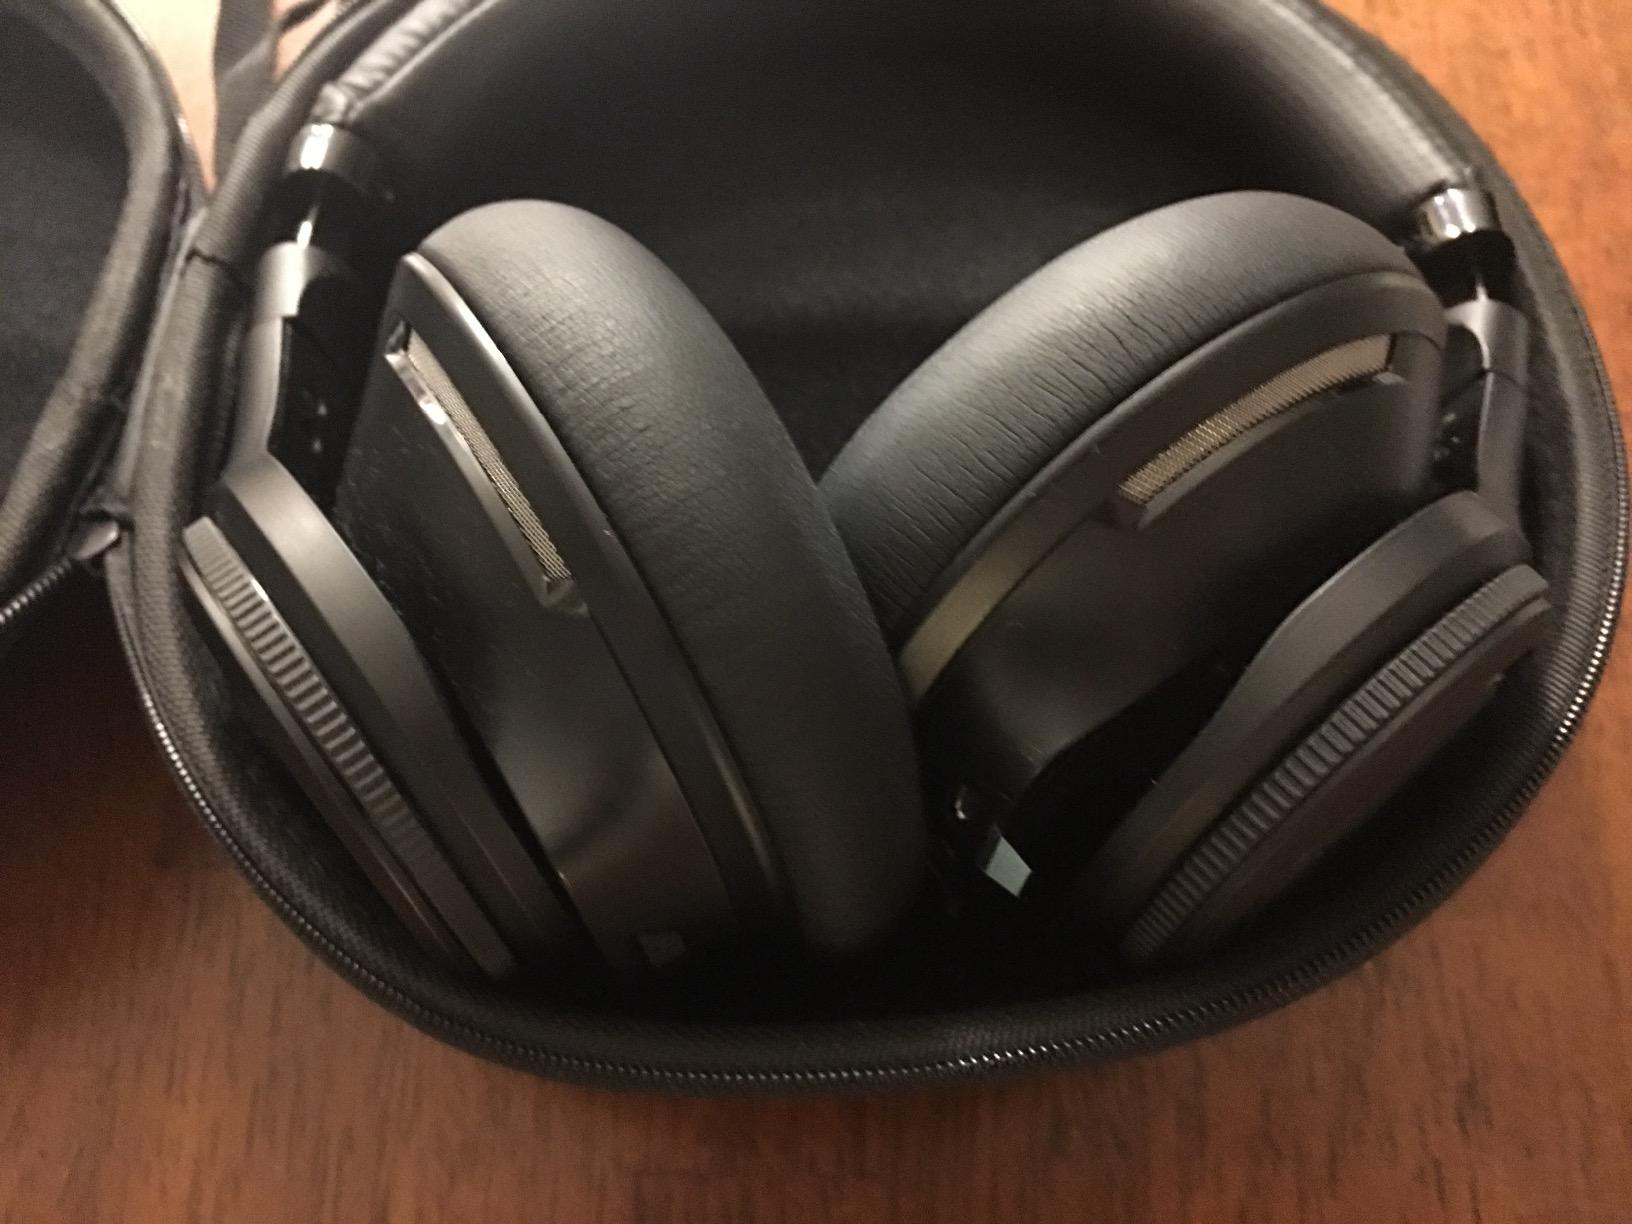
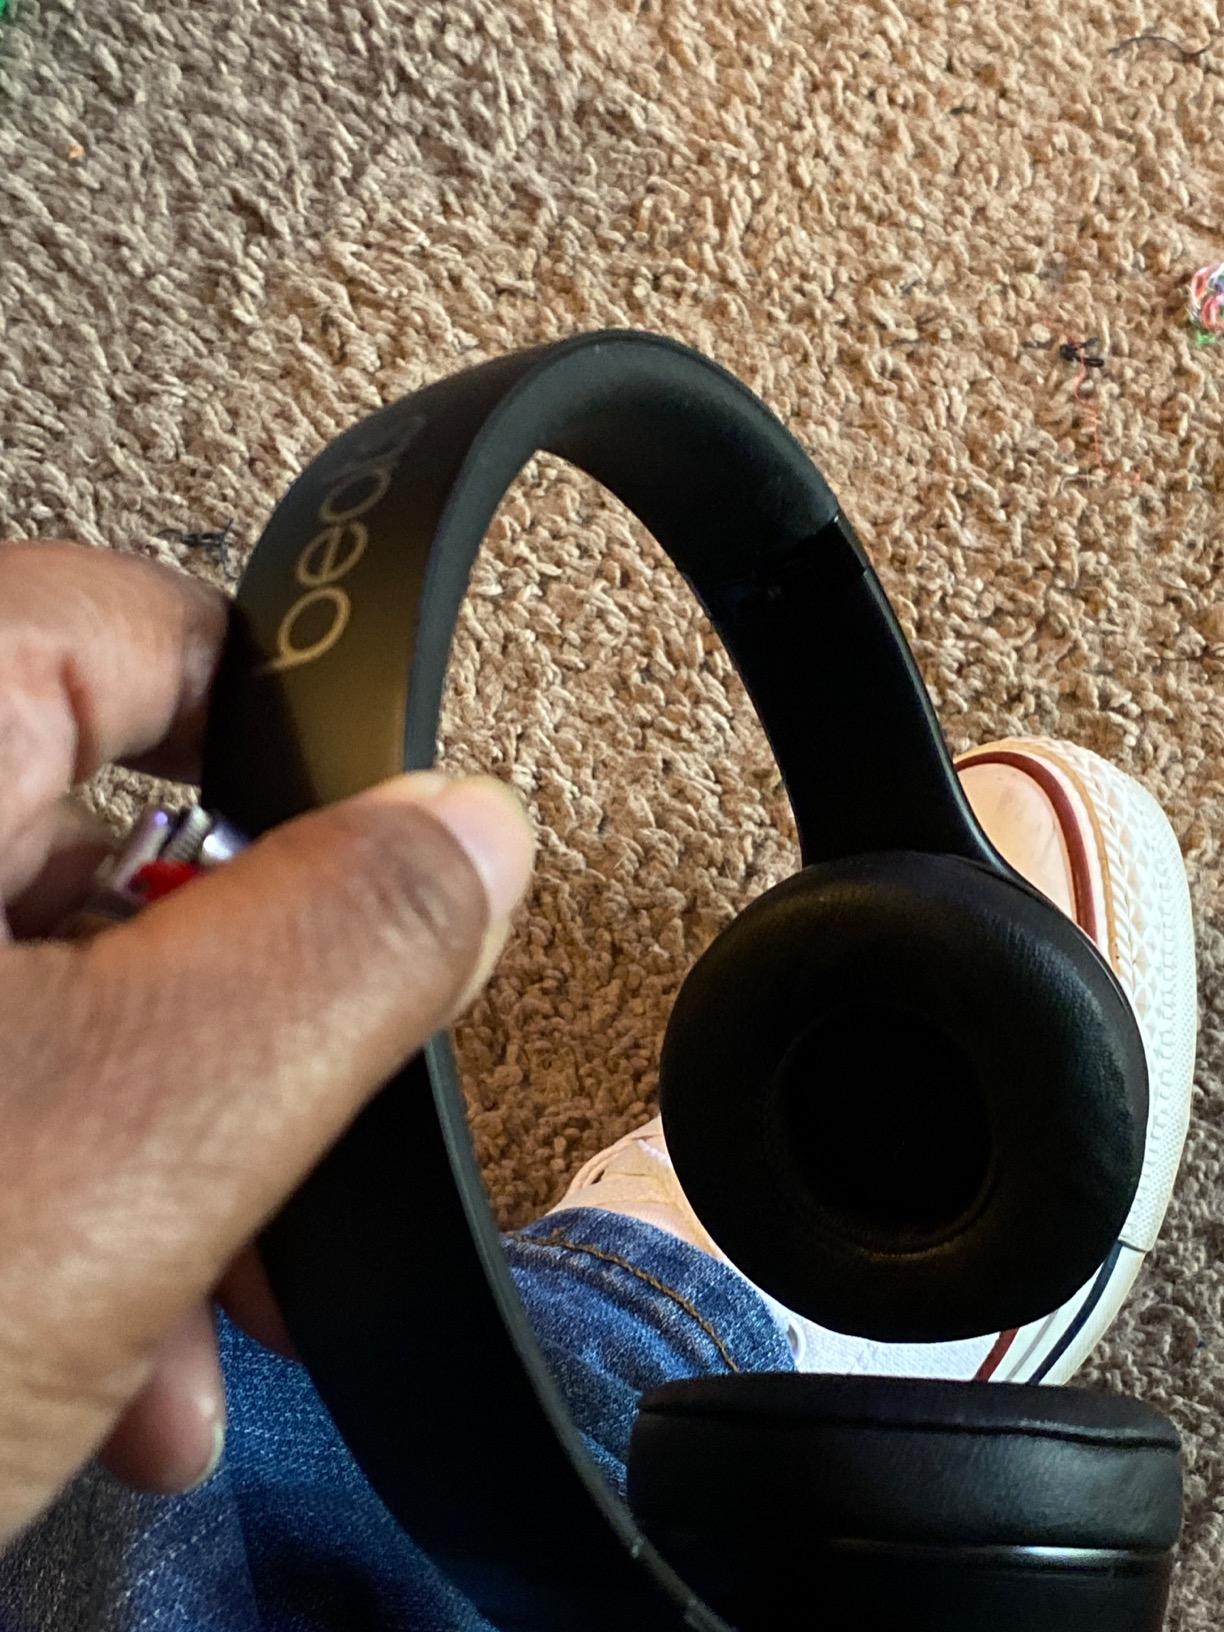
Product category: headphones
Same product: no